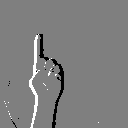
ASL letter: z